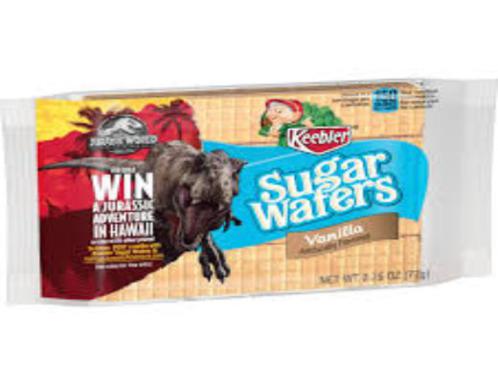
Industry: Food